Evangelisches Kirchengesangbuch

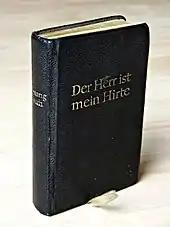
"Der Herr ist mein Hirte", Evangelisches Kirchengesangbuch for the Protestant Church in Hesse and Nassau, 1962

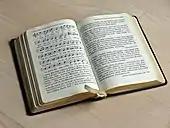
EKG 259, "Eins ist Not! Ach Herr, dies eine", 1962

The Evangelisches Kirchengesangbuch (EKG, literally: Protestant church songbook) was the first common hymnal of German-speaking churches in the Protestant state churches ("Landeskirchen") in Germany and the Protestant churches in Austria. It was introduced between 1950 and 1969. The EKG was replaced by the current "Evangelisches Gesangbuch" (EG) between 1993 and 1996.